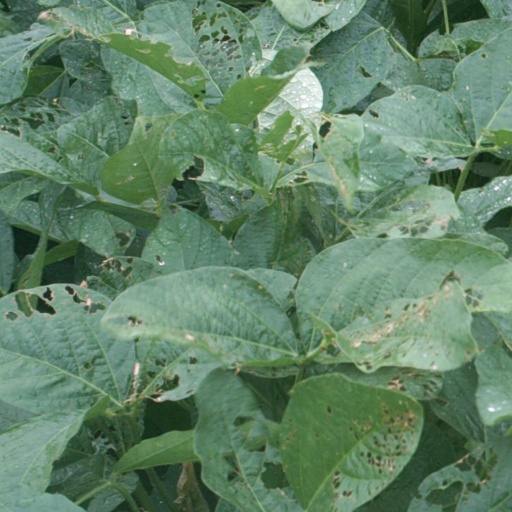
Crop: soybean